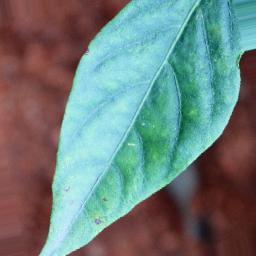
Label: healthy